Discovery and development of TRPV1 antagonists

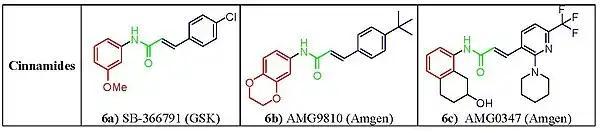
Figure 6. Structure-activity relationship of urea derivatives

N-Arylcinnamides have emerged as potent and important class of TRPV1 antagonists, Compound SB-366791, (fig. 6a) shows competitive and specific activity in both human and rat TRPV1 receptors overall profile of receptor selectivity much better than that of capsazepine.